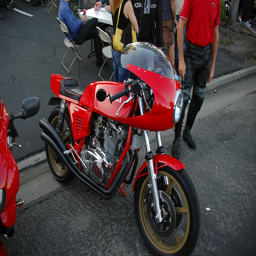
A man standing next to a red motorcycle on a street.
Red motorcycles are parked on the side of the street with people standing and sitting aside.
a group of kids surrounding  red motorcyle
A man in a red shirt stands next to a red motorcycle.
A red motorcycle parked on a street by a group of people.